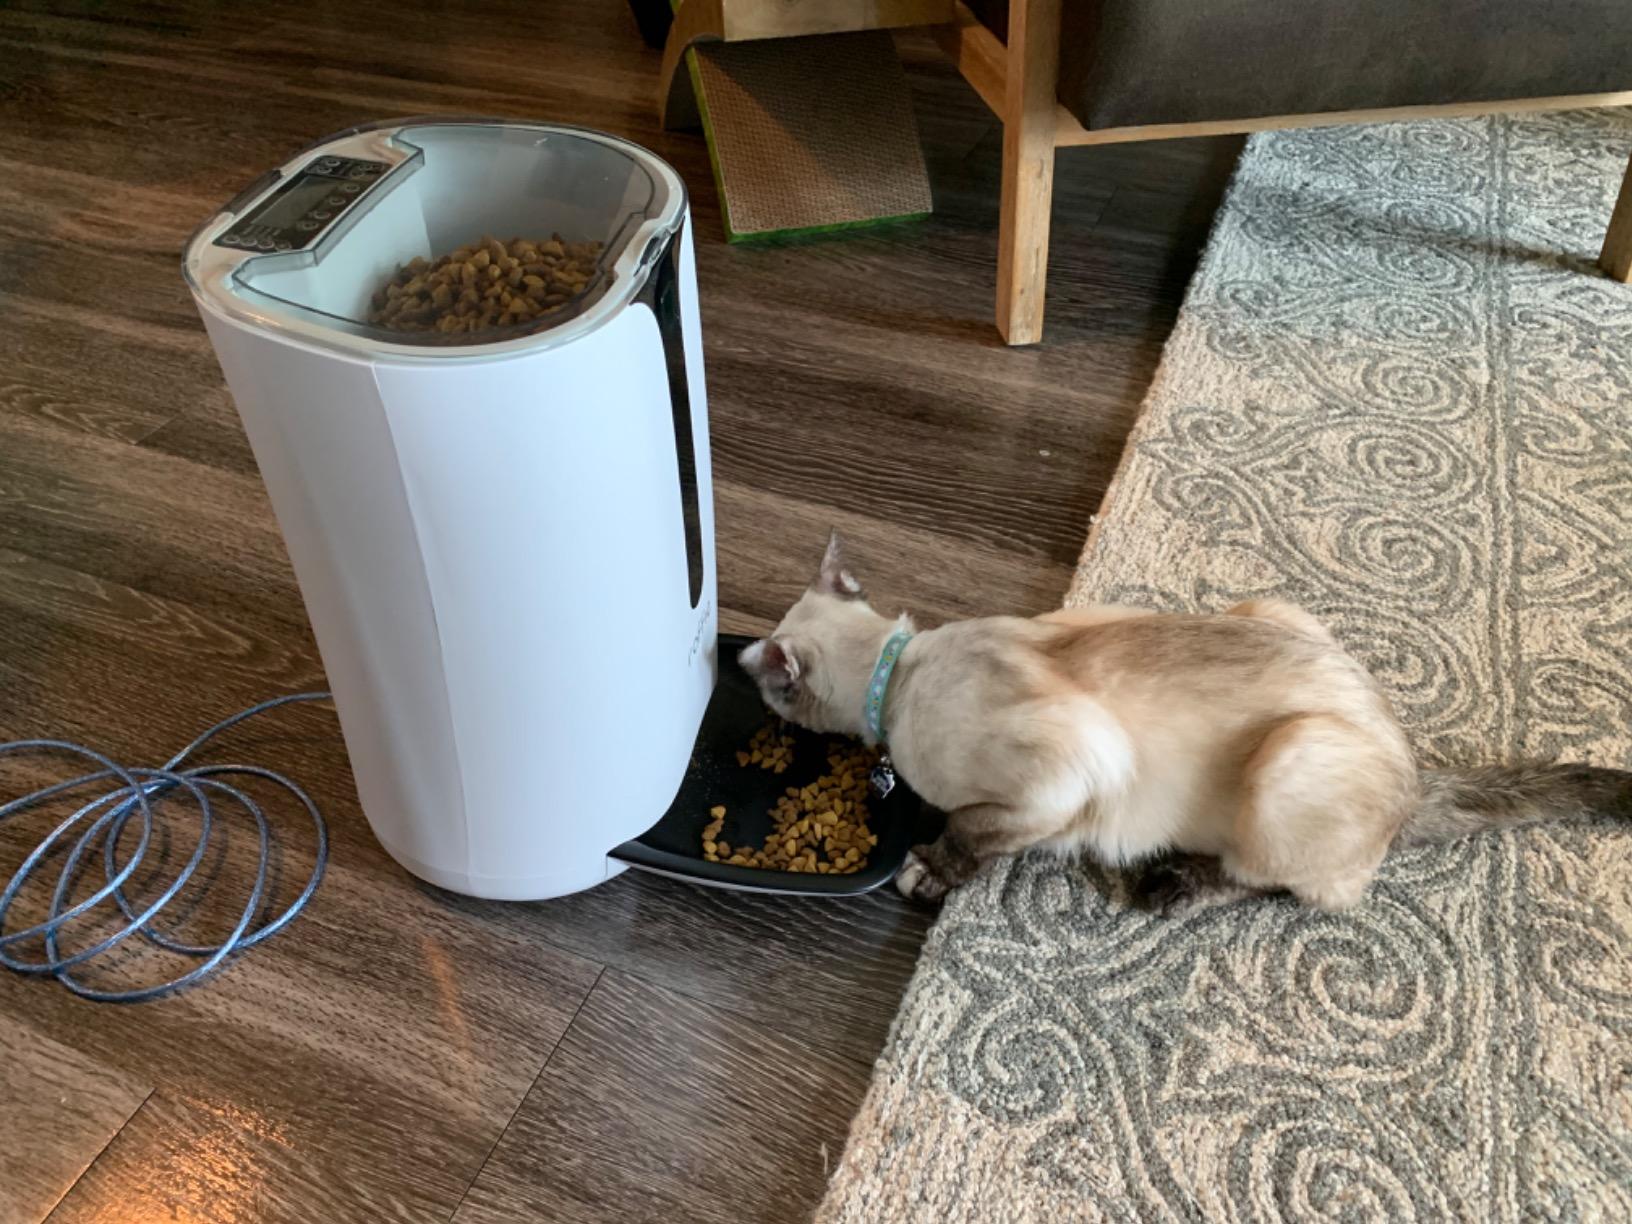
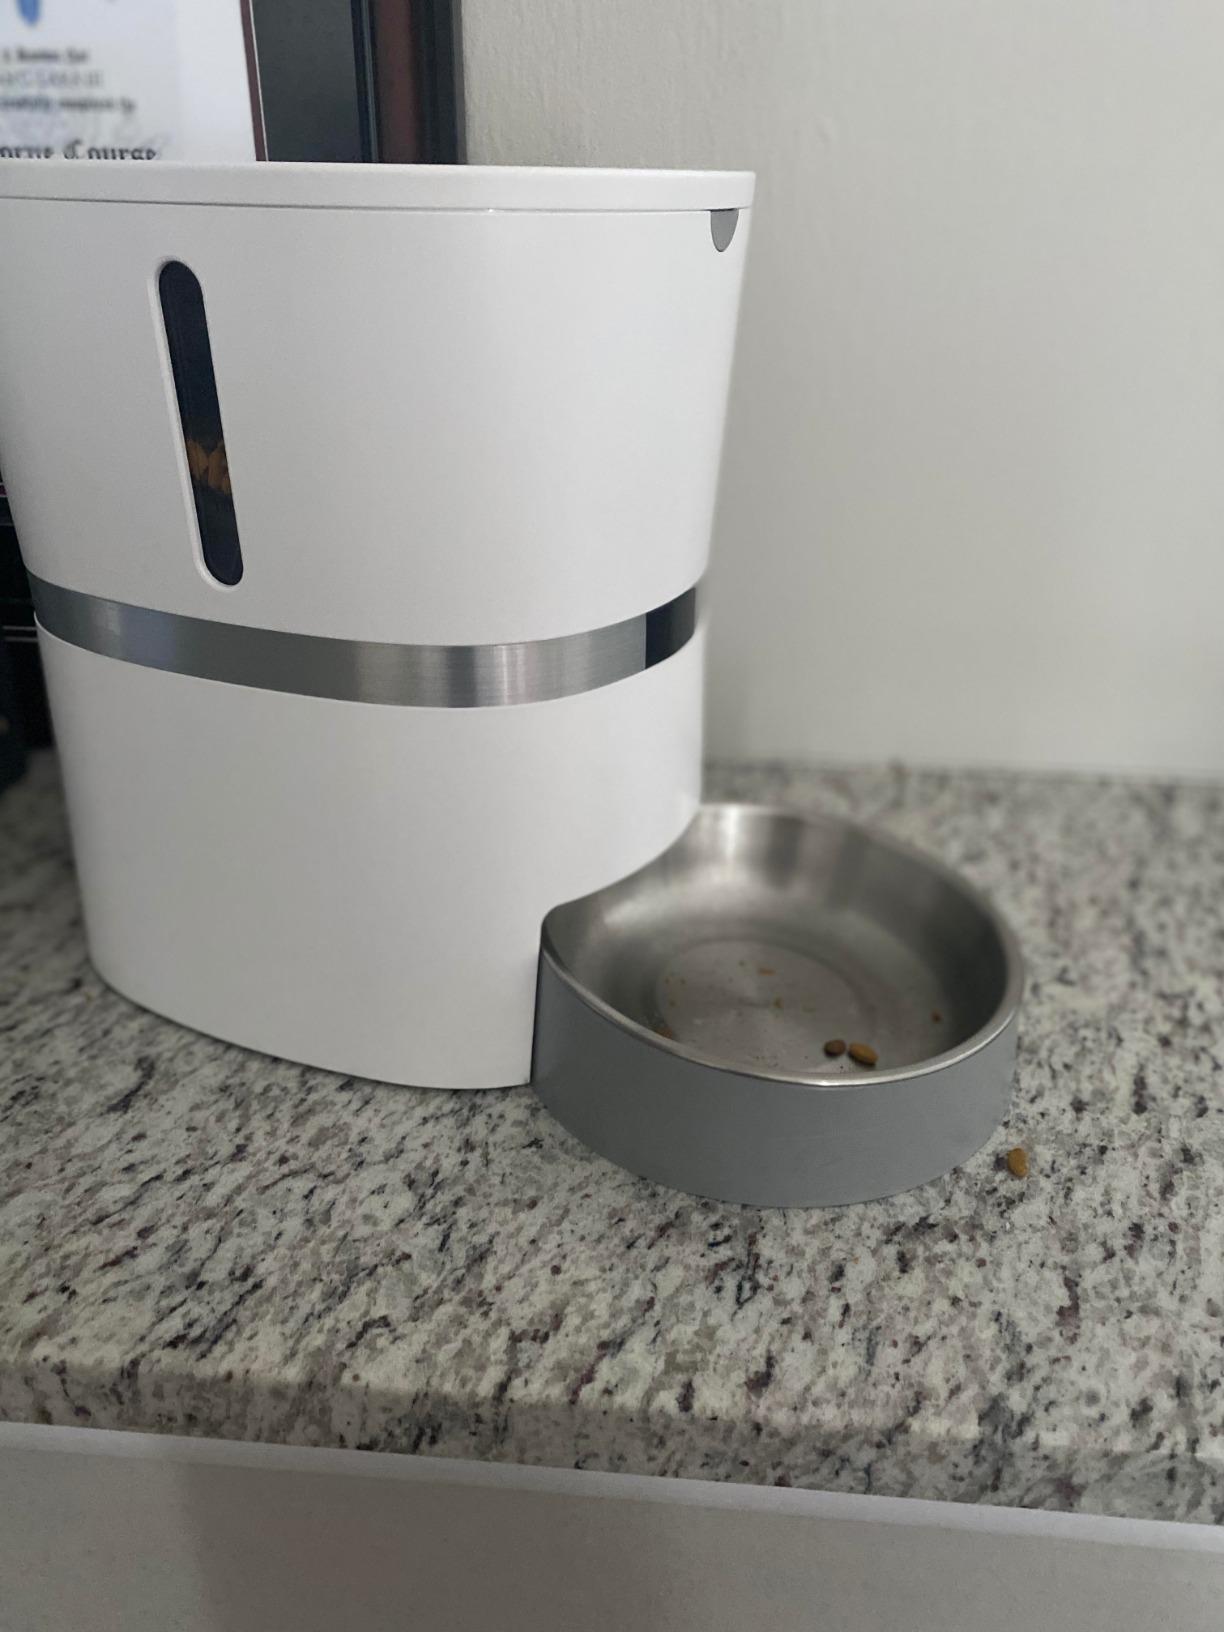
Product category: items_feeder
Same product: no